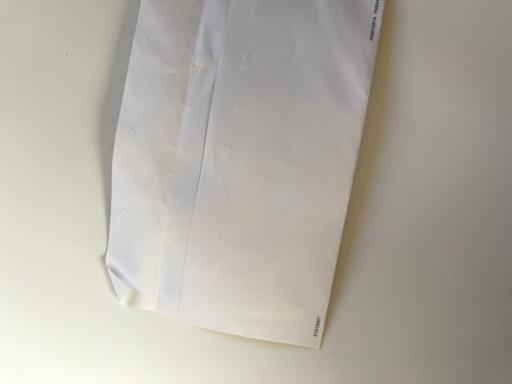
Waste category: paper